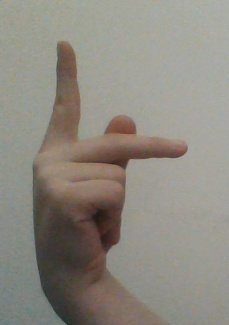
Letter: dha